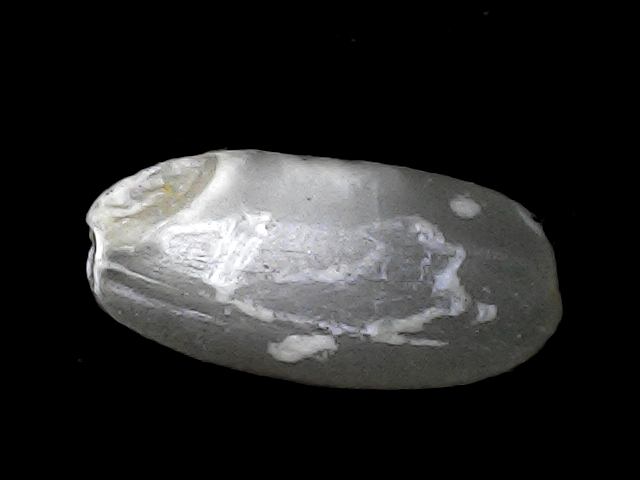
Rice variety: BD52